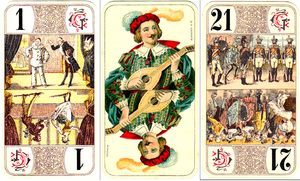
Tarot (spillekort)
Tarot spillekort
Tarot er spillekort, der adskiller sig fra de sædvanlige spillekort med 52 kort, ved at have en ridder mellem knægten og damen, esset som ener, og en femte kortrække på 22 trumfer narren/skisen (forløberen for jokeren) til 22) - i alt 78 kort.